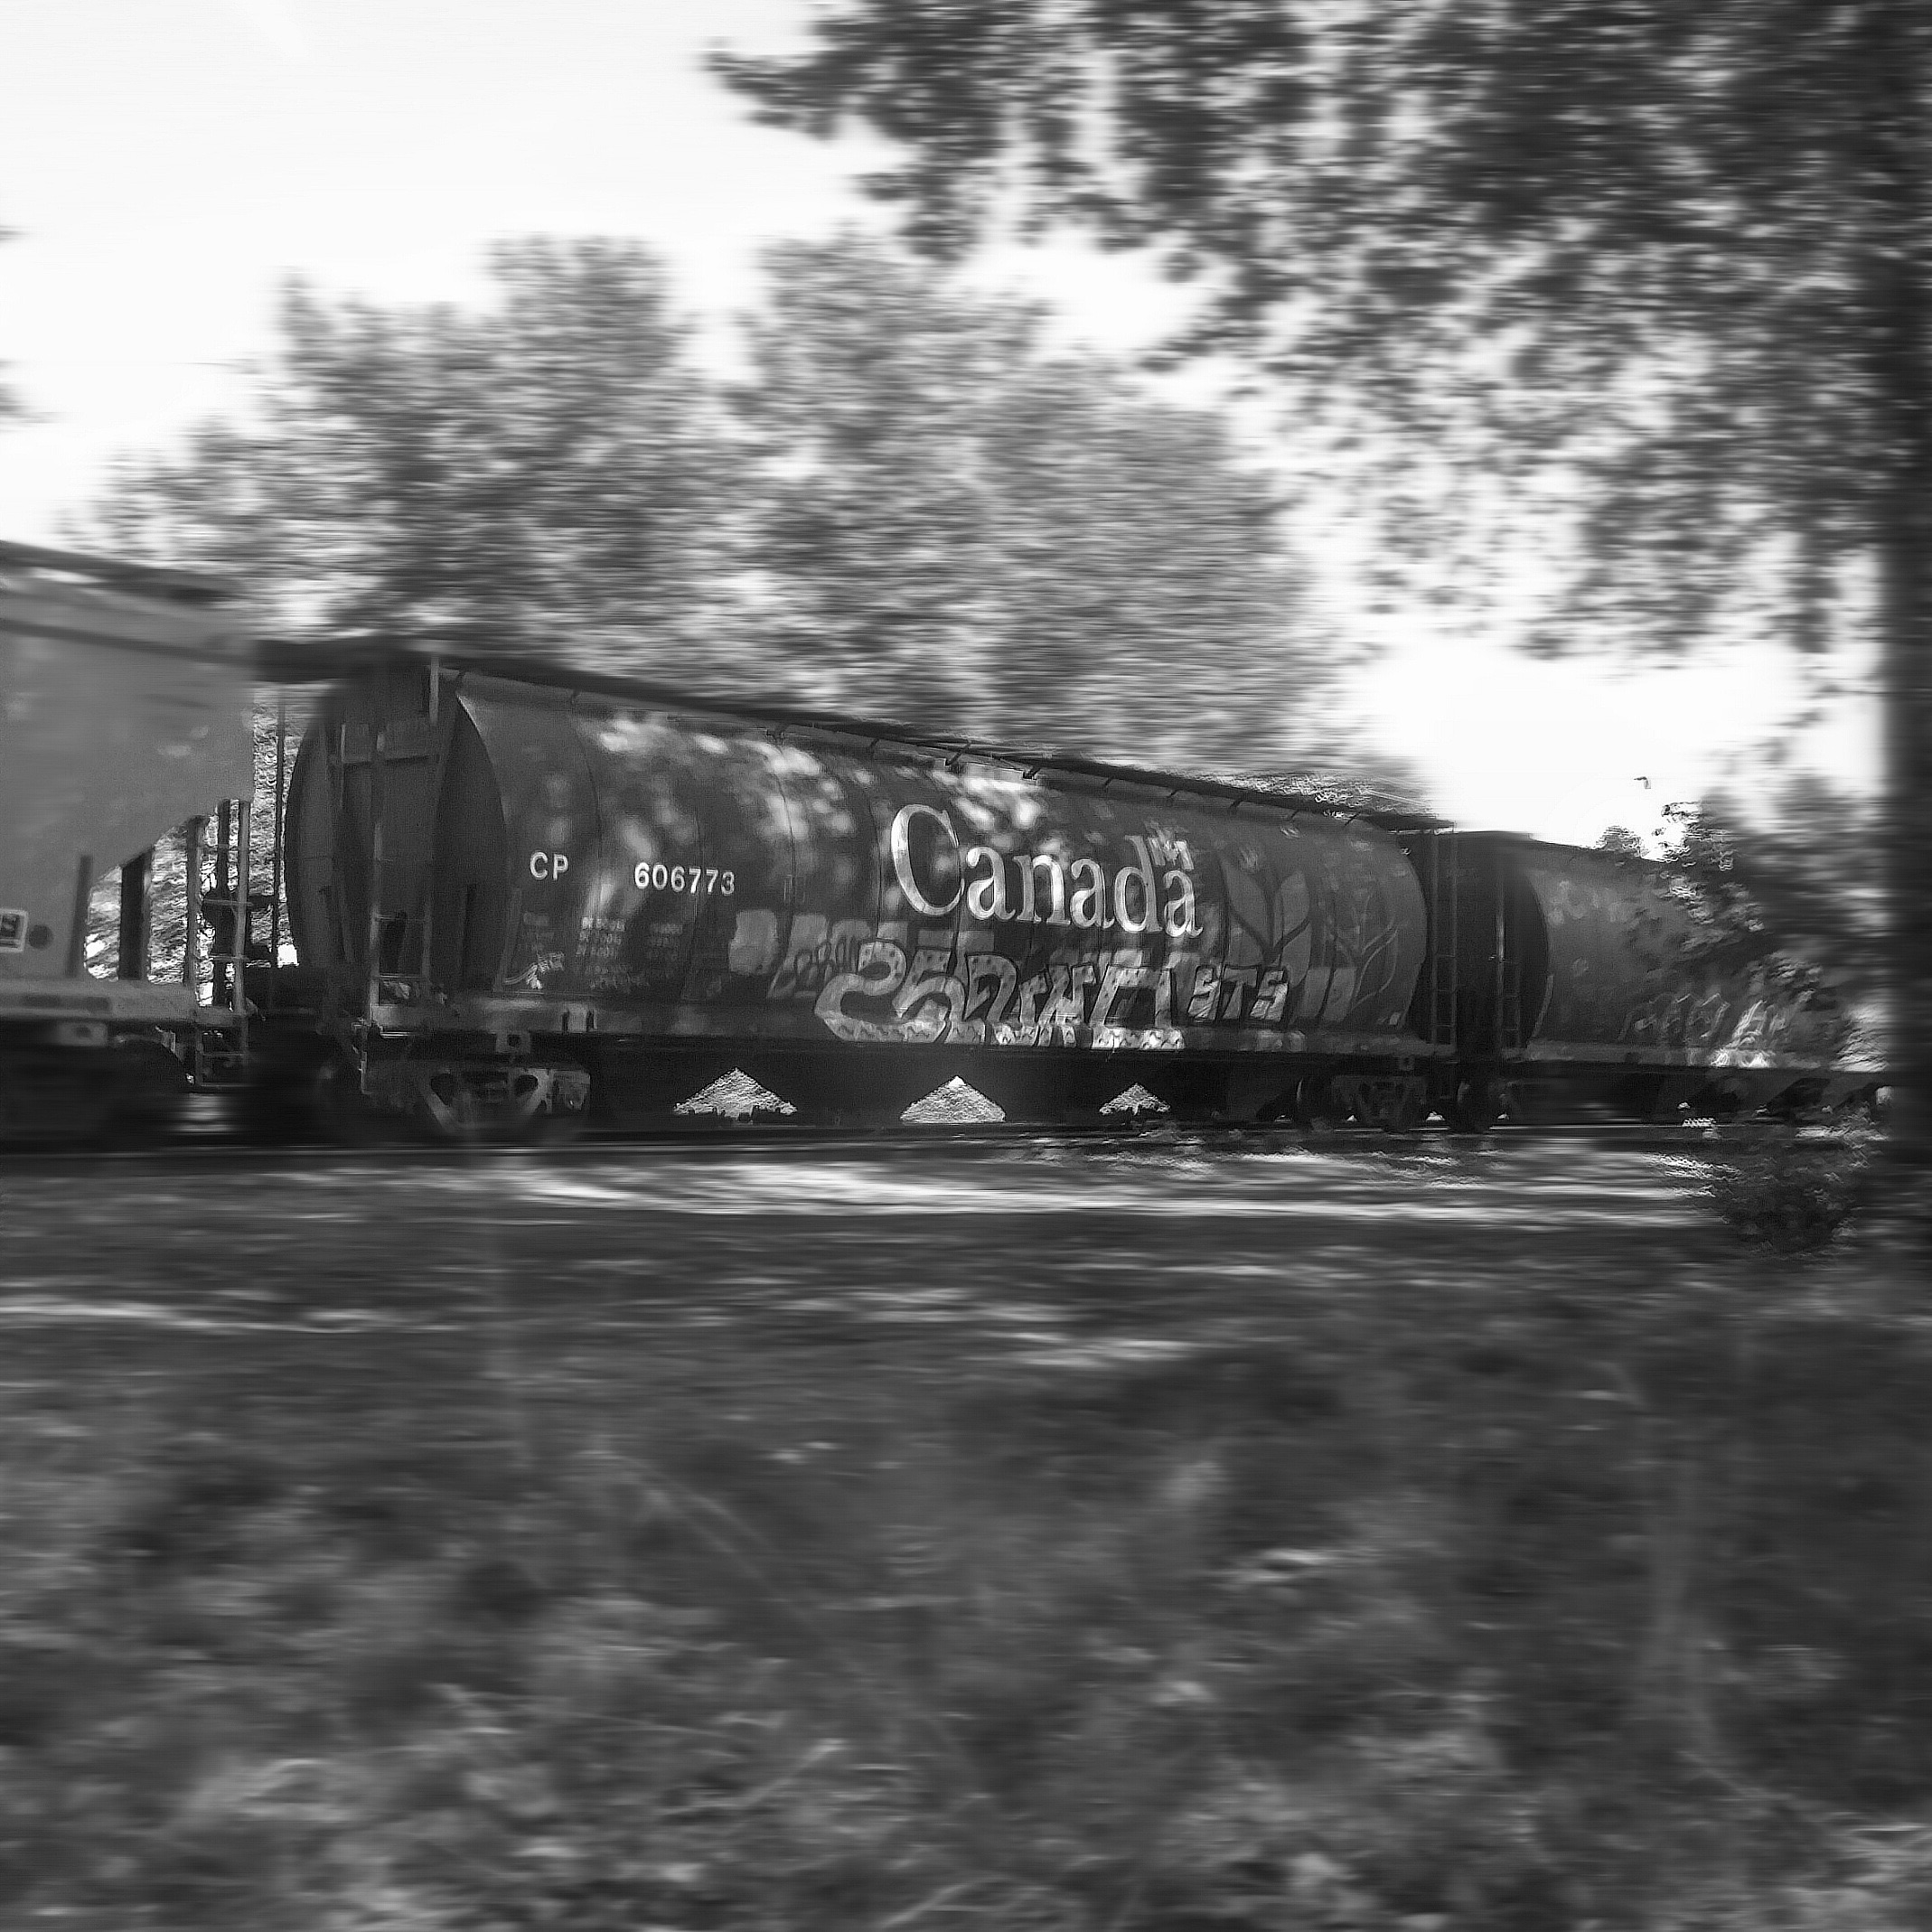
tree, black and white, bridge, photography, transport, darkness, black, monochrome, photograph, monochrome photography